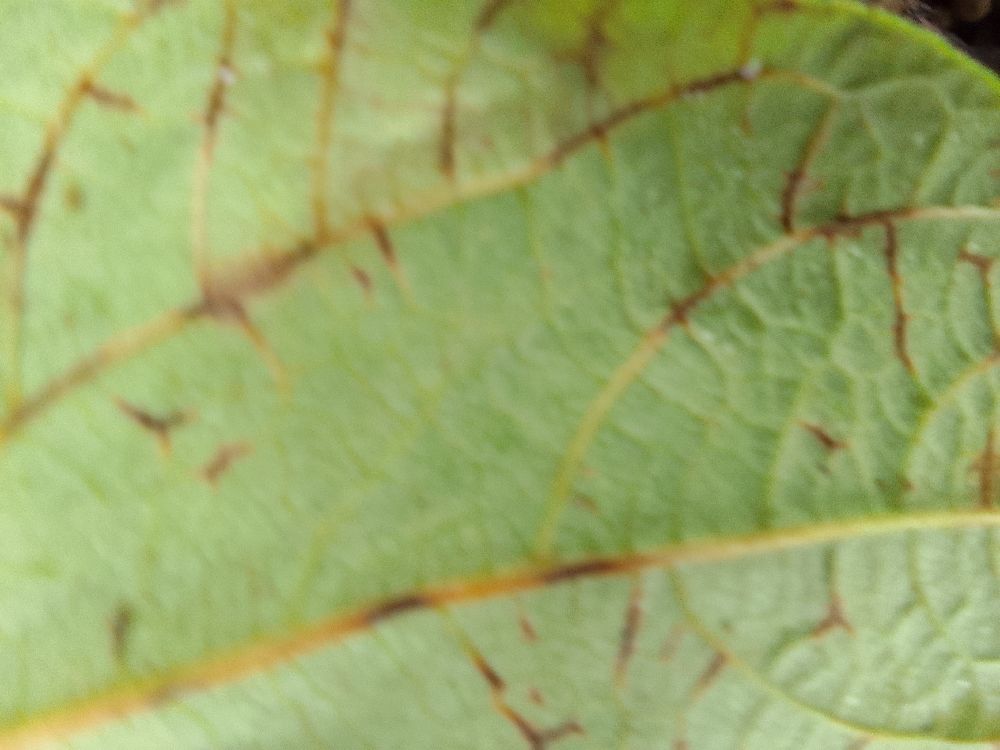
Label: anthracnose